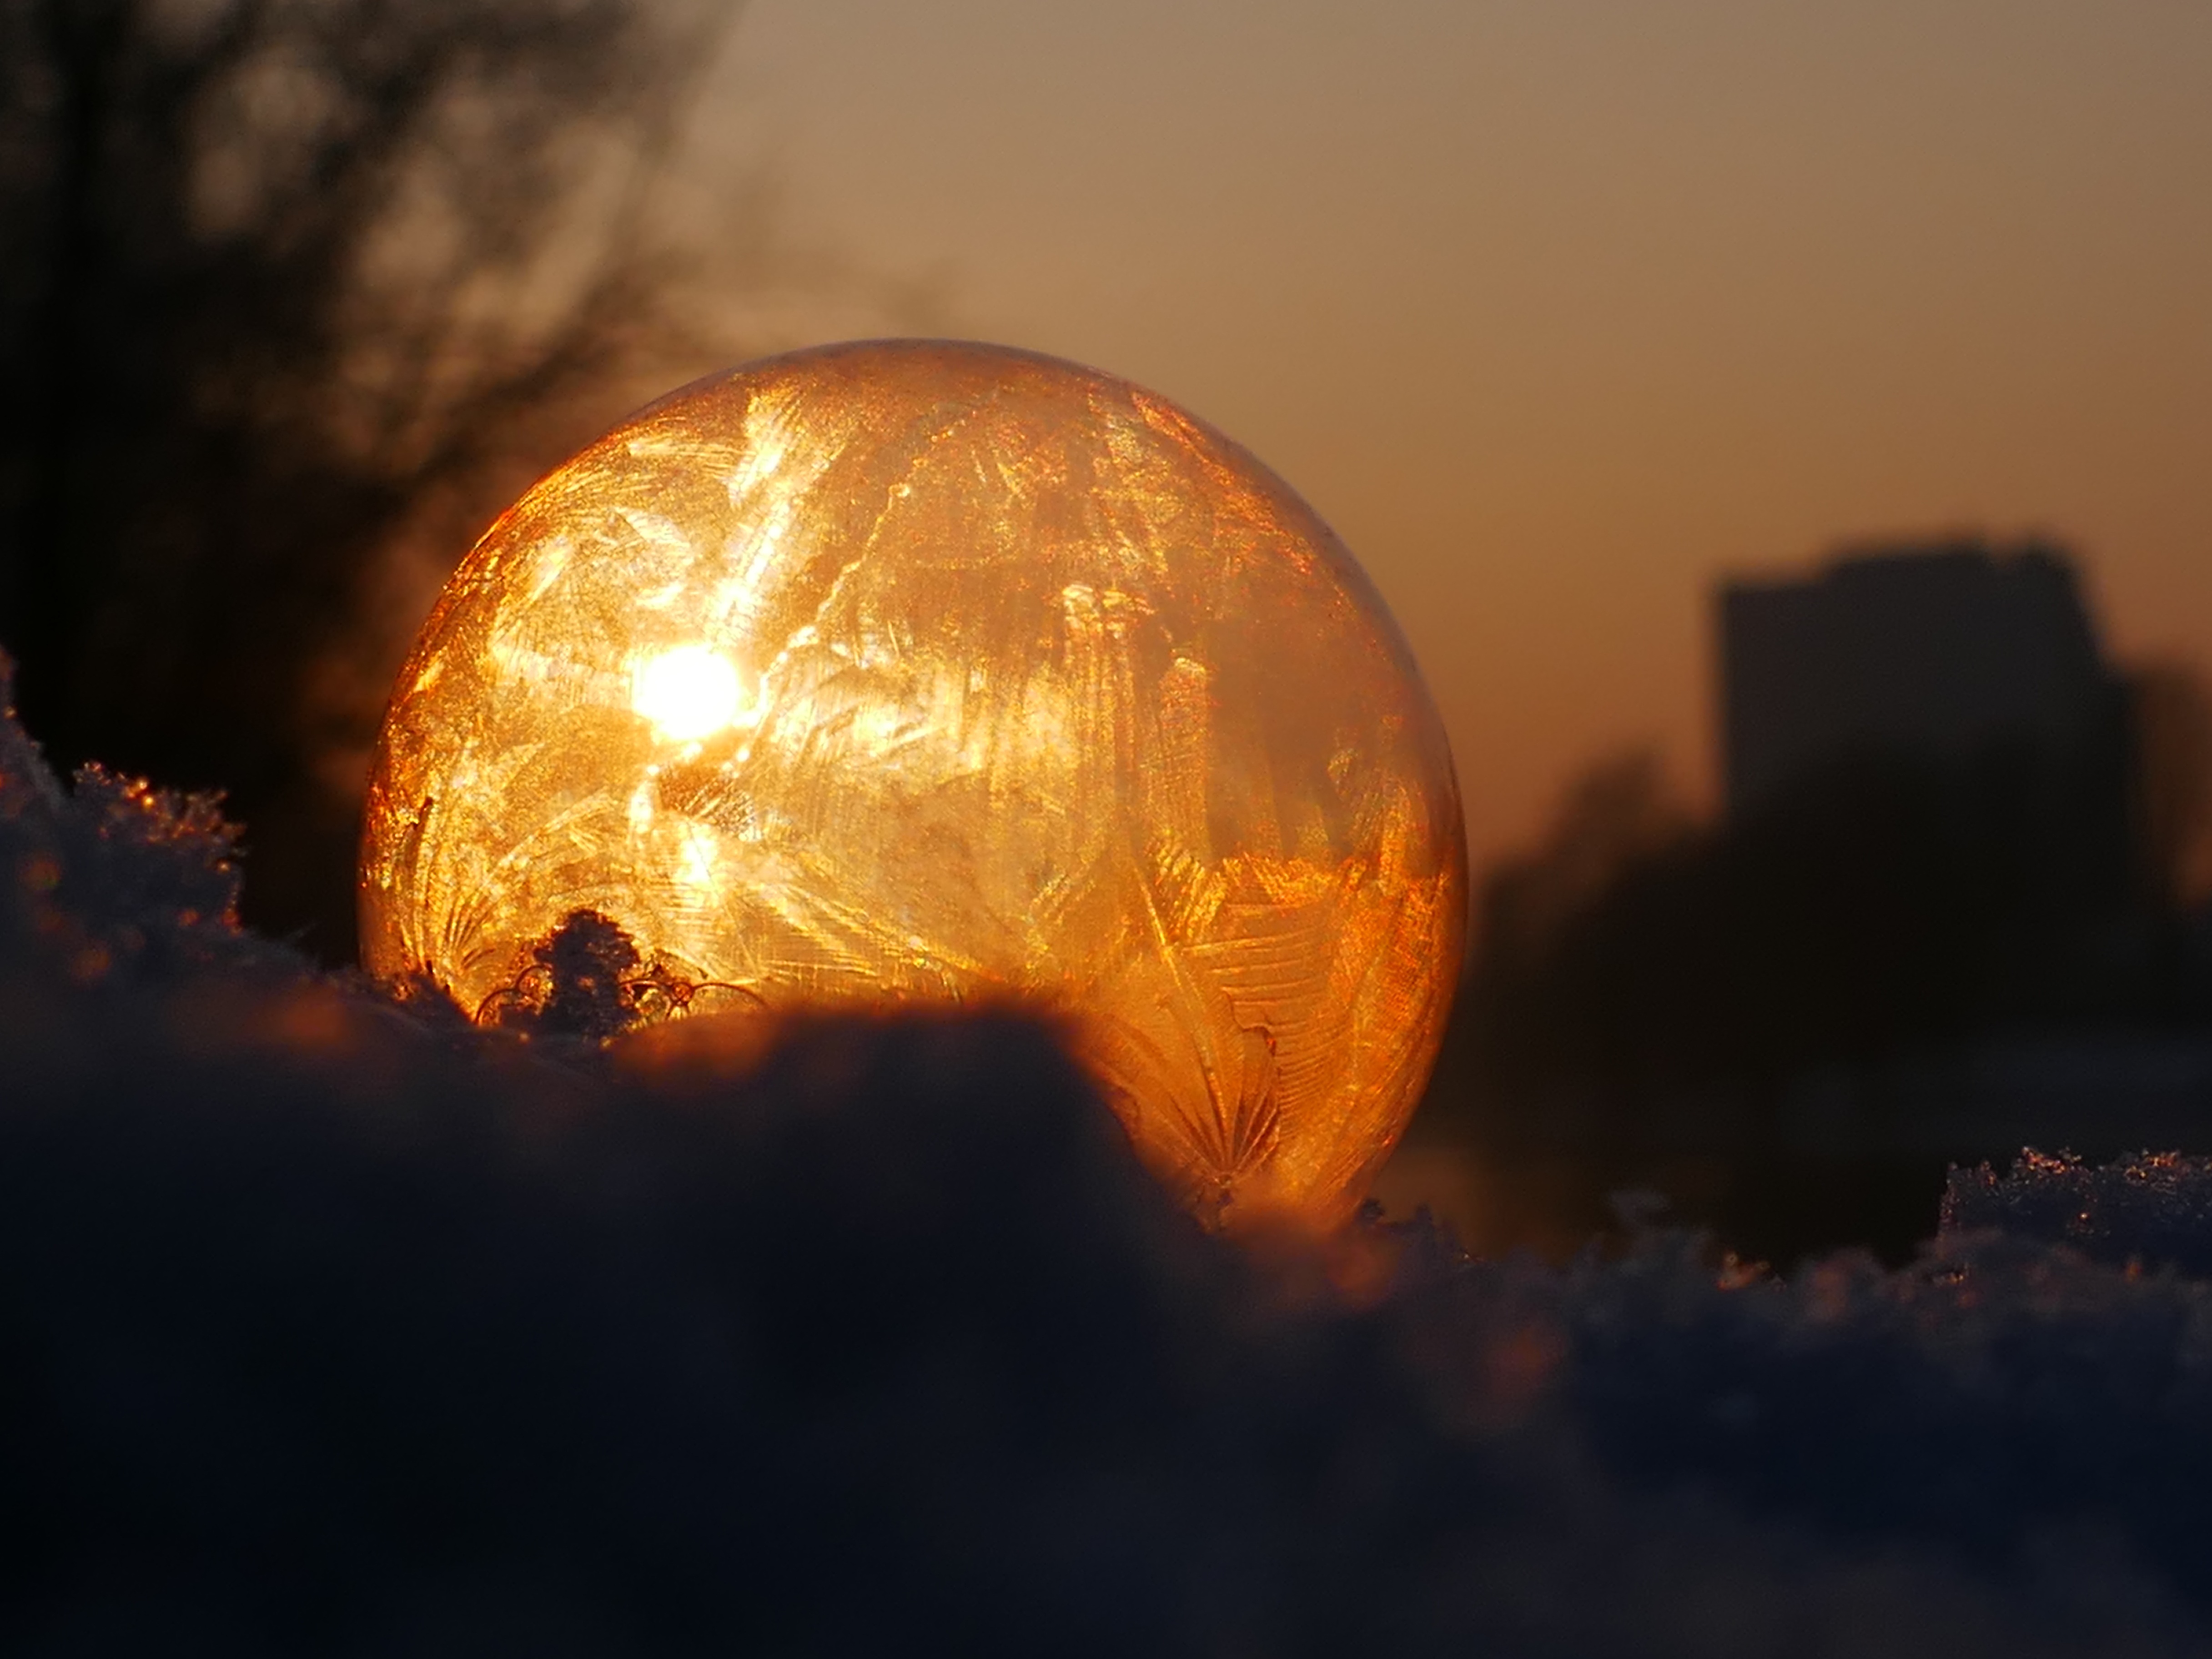
snow, cold, winter, light, sun, sunset, night, sunlight, morning, frost, atmosphere, ice, evening, reflection, color, darkness, frozen, yellow, lighting, bubble, earth, ball, soap bubble, shape, wintry, crystalline, afterglow, macro photography, eiskristalle, astronomical object, frozen bubble, atmosphere of earth, frost blister, ice bag, frost globe